BMW 1602 Elektro-Antrieb

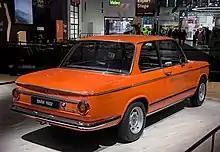
Rear view

BMW developed its first electric car based on the 1602 model. The BMW 1602 Elektro-Antrieb was first unveiled at the 1972 Olympic Games in Munich, Germany; two examples were used to shuttle VIPs and serve as support cars in various long-distance events like the marathon.